Liberty Row

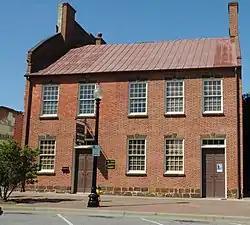
Liberty Point (c. 1791), Fayetteville Downtown Historic District, April 2009

Liberty Row is a national historic district located at Fayetteville, Cumberland County, North Carolina. It encompasses 14 contributing buildings and 1 contributing site in the central business district of Fayetteville. The district includes consists of a block of 14 brick row buildings dating between 1791 and 1916. The Liberty Point Store is the oldest structure and is a two-story, five-bay, Federal-style brick building. The brickwork of the Liberty Point Store and several other original facades are laid in Flemish bond while others are laid in common bond.